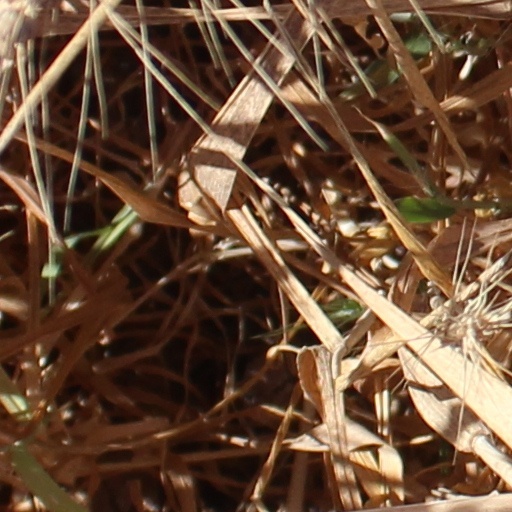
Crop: wheat